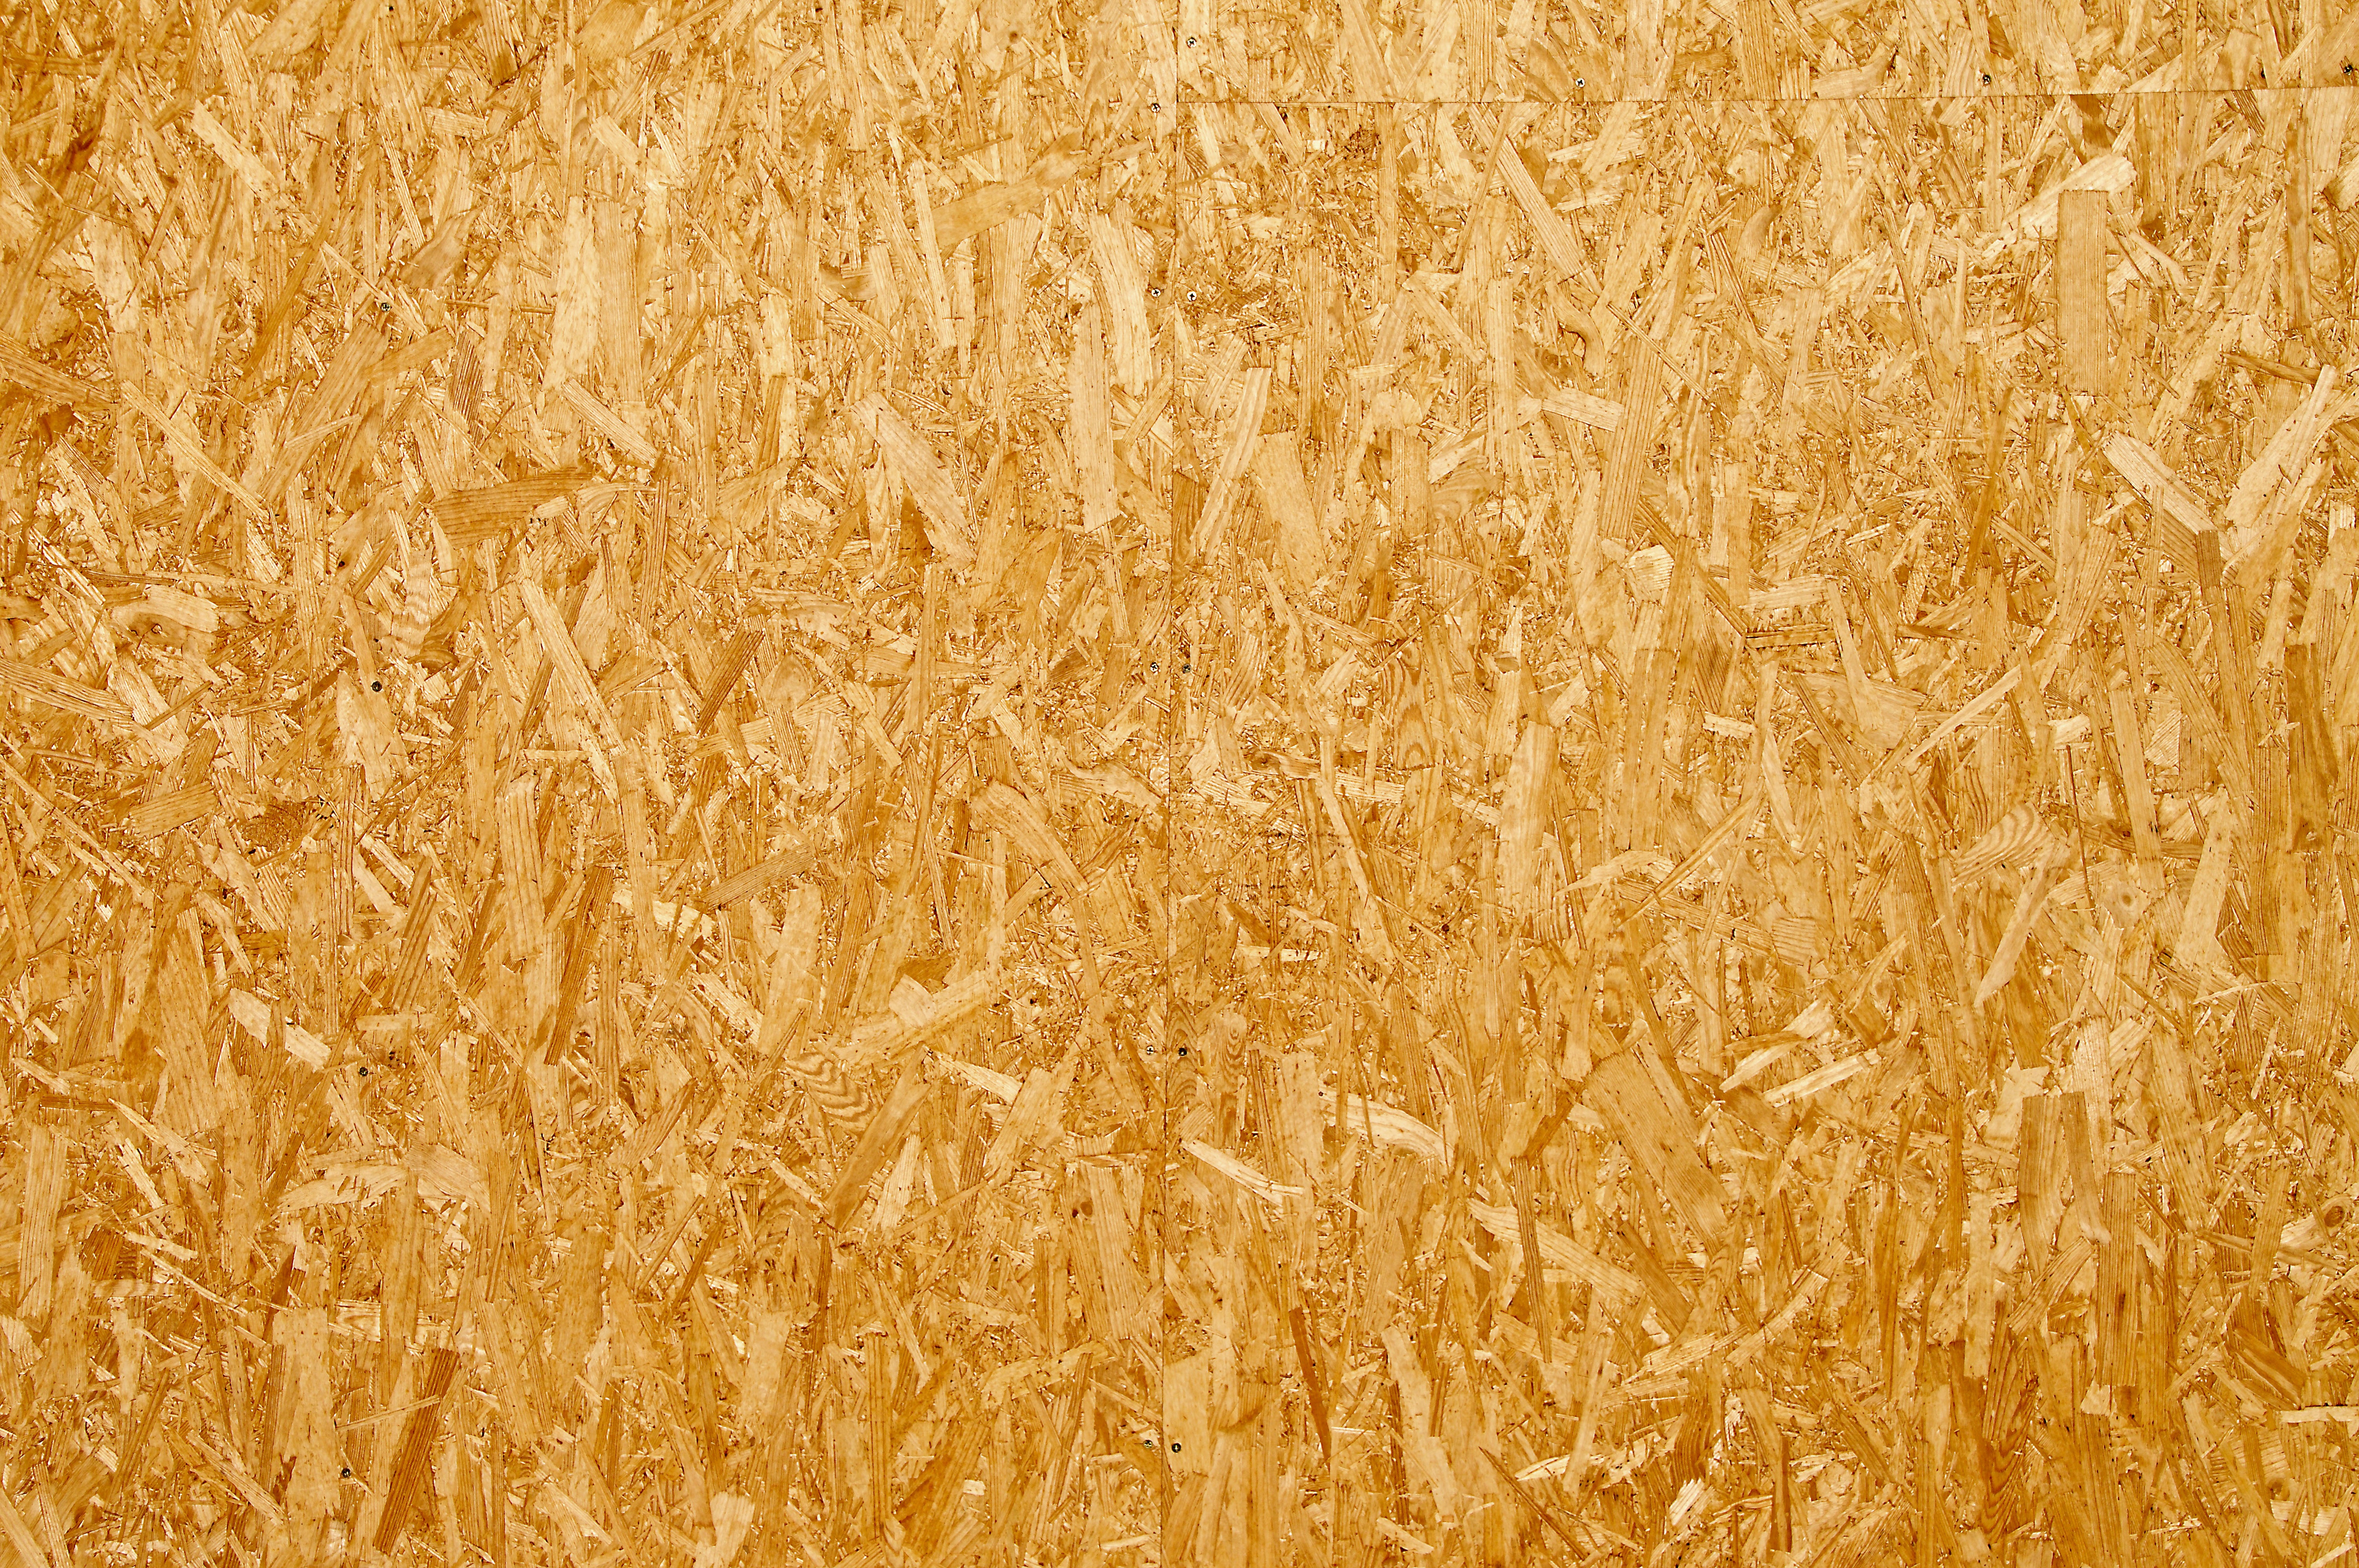
plant, wood, field, wheat, texture, pattern, food, crop, soil, agriculture, weathered, close up, wooden structure, background, straw, textures, material collection, wooden boards, wall boards, flowering plant, construction material, commodity, fiberboard, wood fibres, press plate, grass family, land plant, food grain